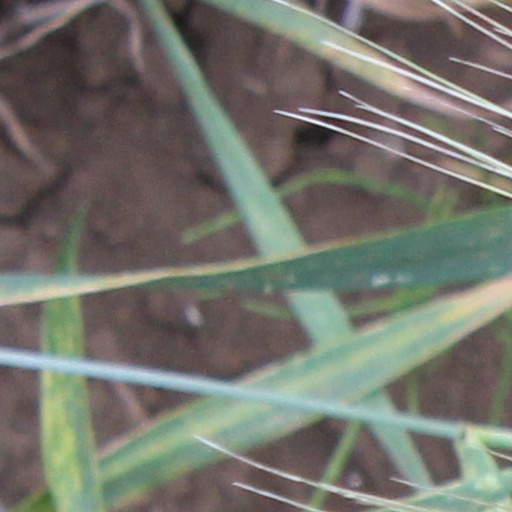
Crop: wheat